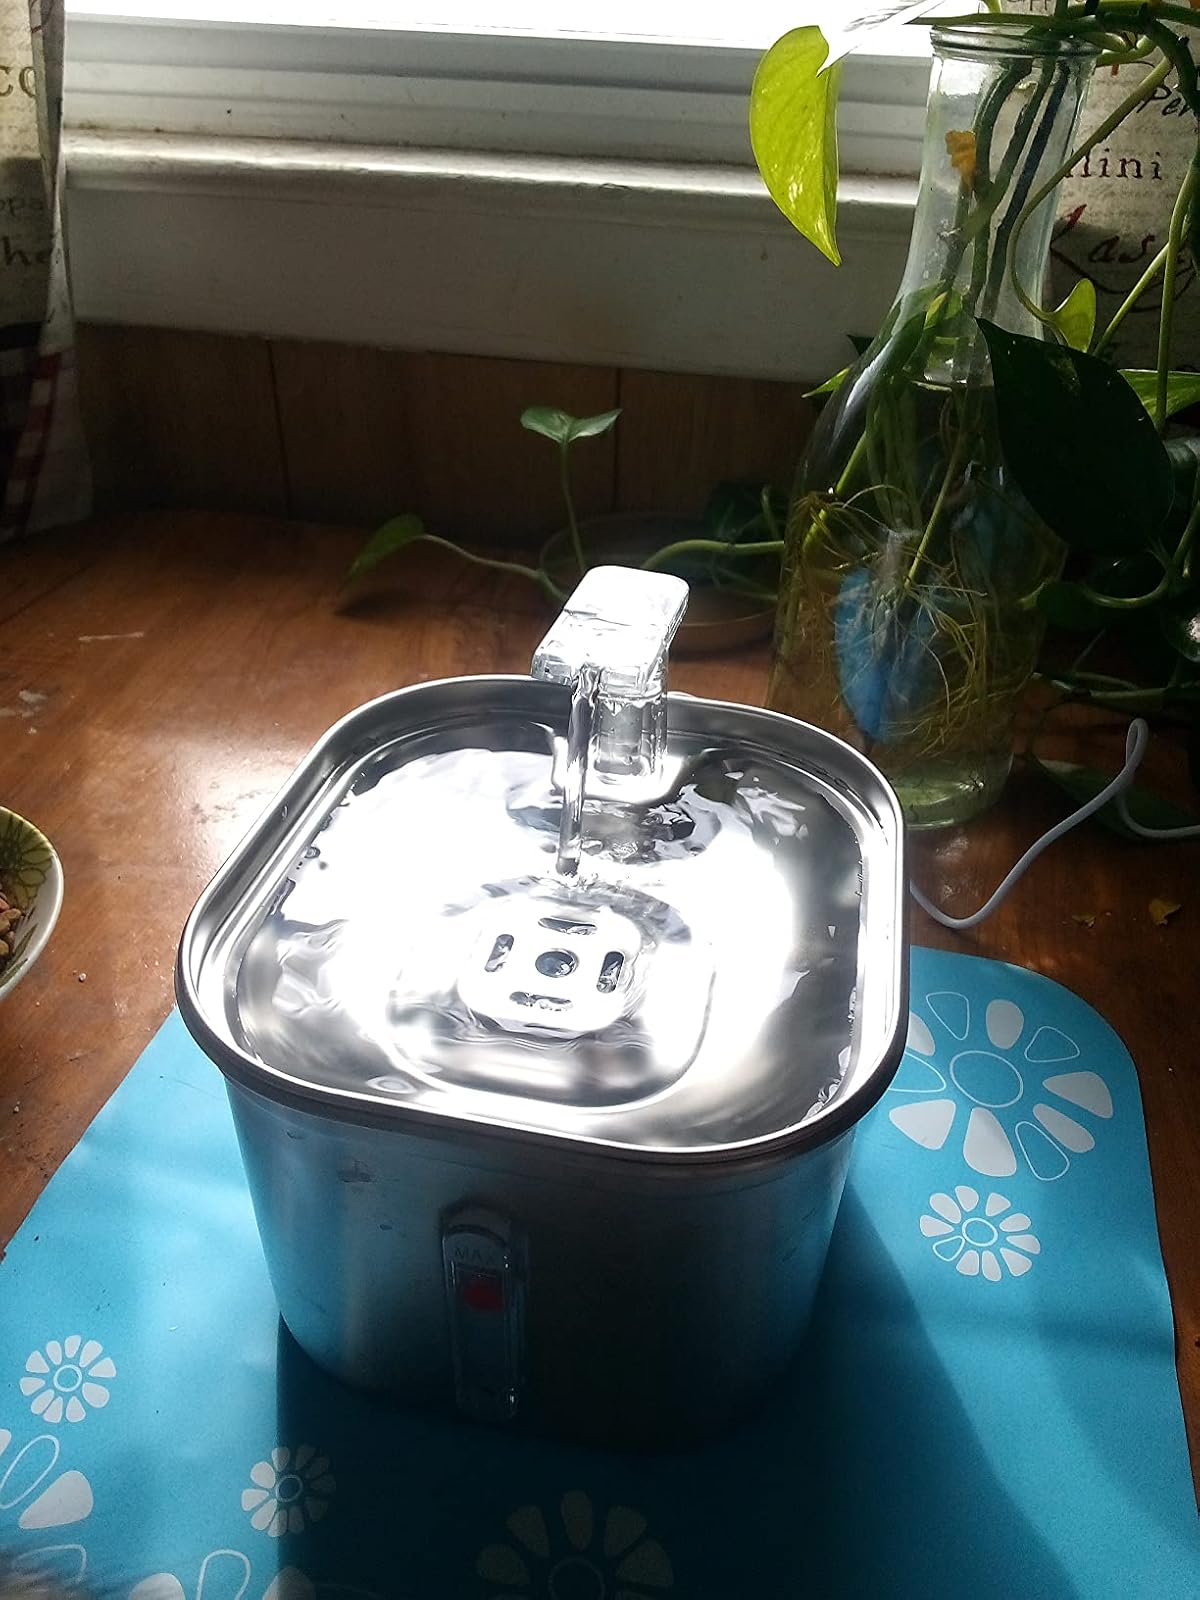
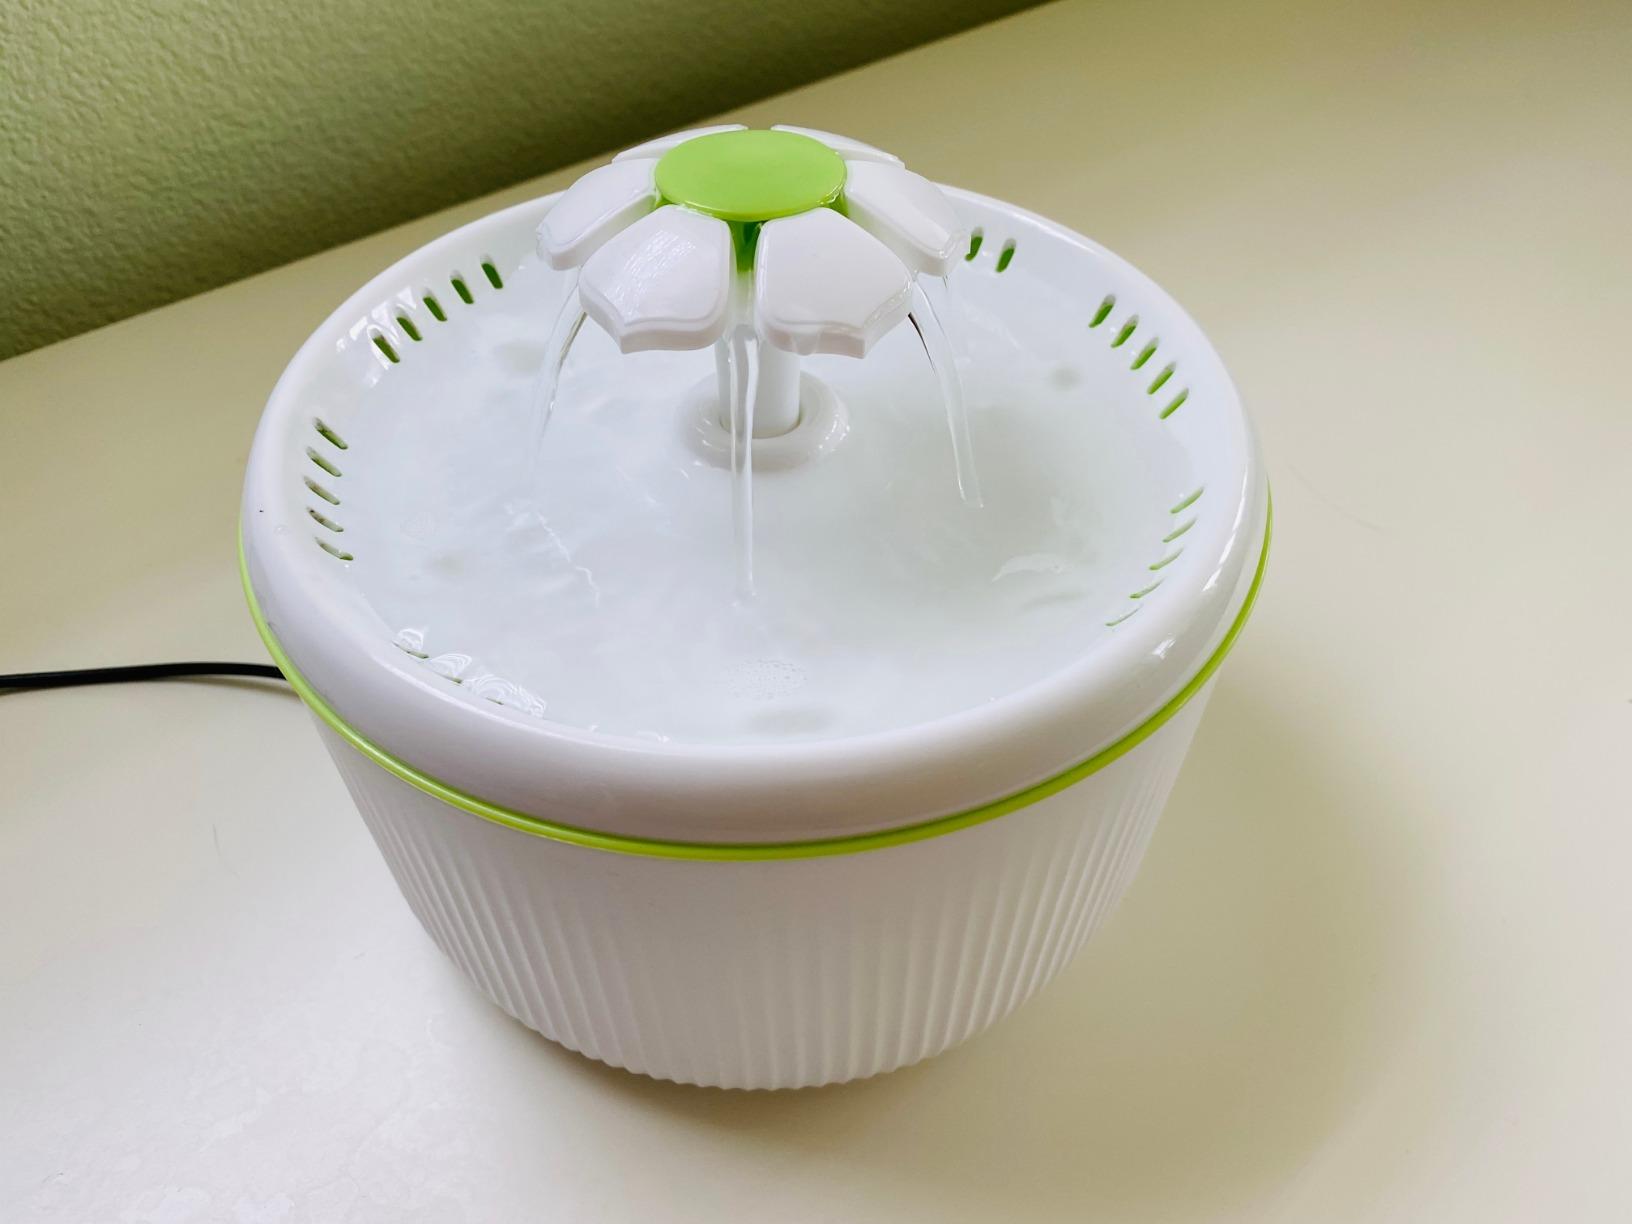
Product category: items_bowl
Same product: no